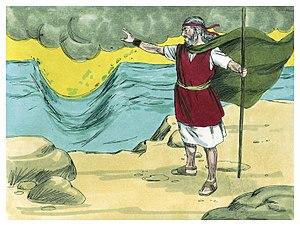
Illustration biblique du livre de la Exode chapitre 15 עברית: 15 האיור המקראי של change me! פרק हिन्दी: {{{hi}}} अध्याय change me! की पुस्तक की बाइबिल चित्रण Bahasa Indonesia: Ilustrasi Alkitab dari Kitab Keluaran pasal 15 Italiano: Illustrazione biblica del libro della change me! Capitolo 15 日本語: change me!15章の本の聖書の実例 Jawa: Ilustrasi Alkitab saking Kitab Pangentasan pasal 15 한국어: change me! 15 장 장부의 성경 그림 Bahasa Melayu: Ilustrasi Alkitab dari Kitab Keluaran pasal 15